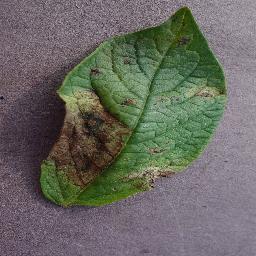
Label: Potato___Late_blight